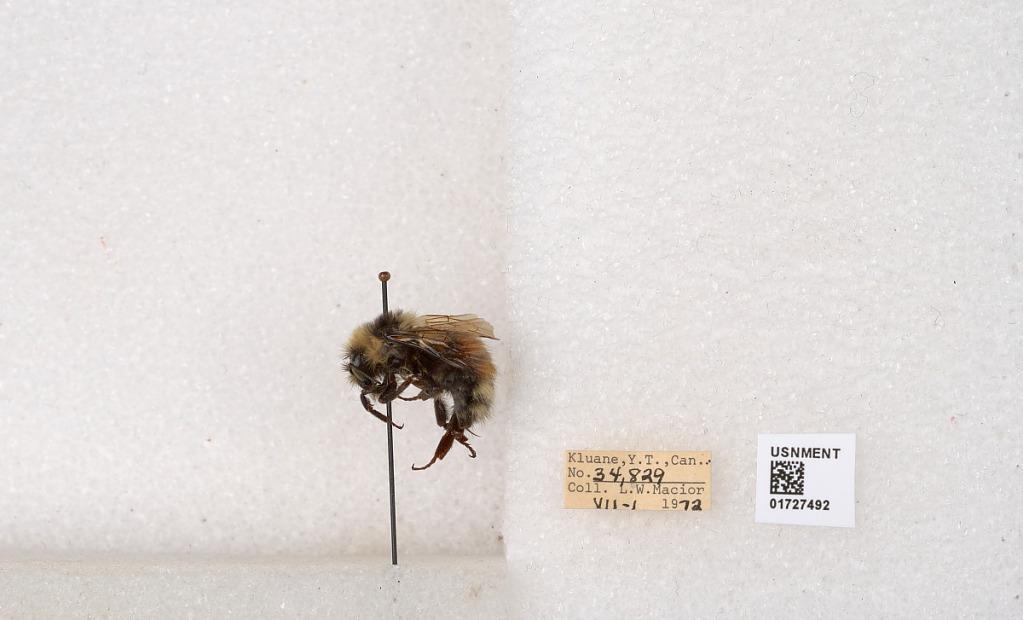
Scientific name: Bombus (Pyrobombus) sylvicola Kirby
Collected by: L. Macior
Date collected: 1972-7-1
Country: Canada
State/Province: Yukon Territory
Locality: Kluane National Park and Reserve
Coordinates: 60.7493, -139.504